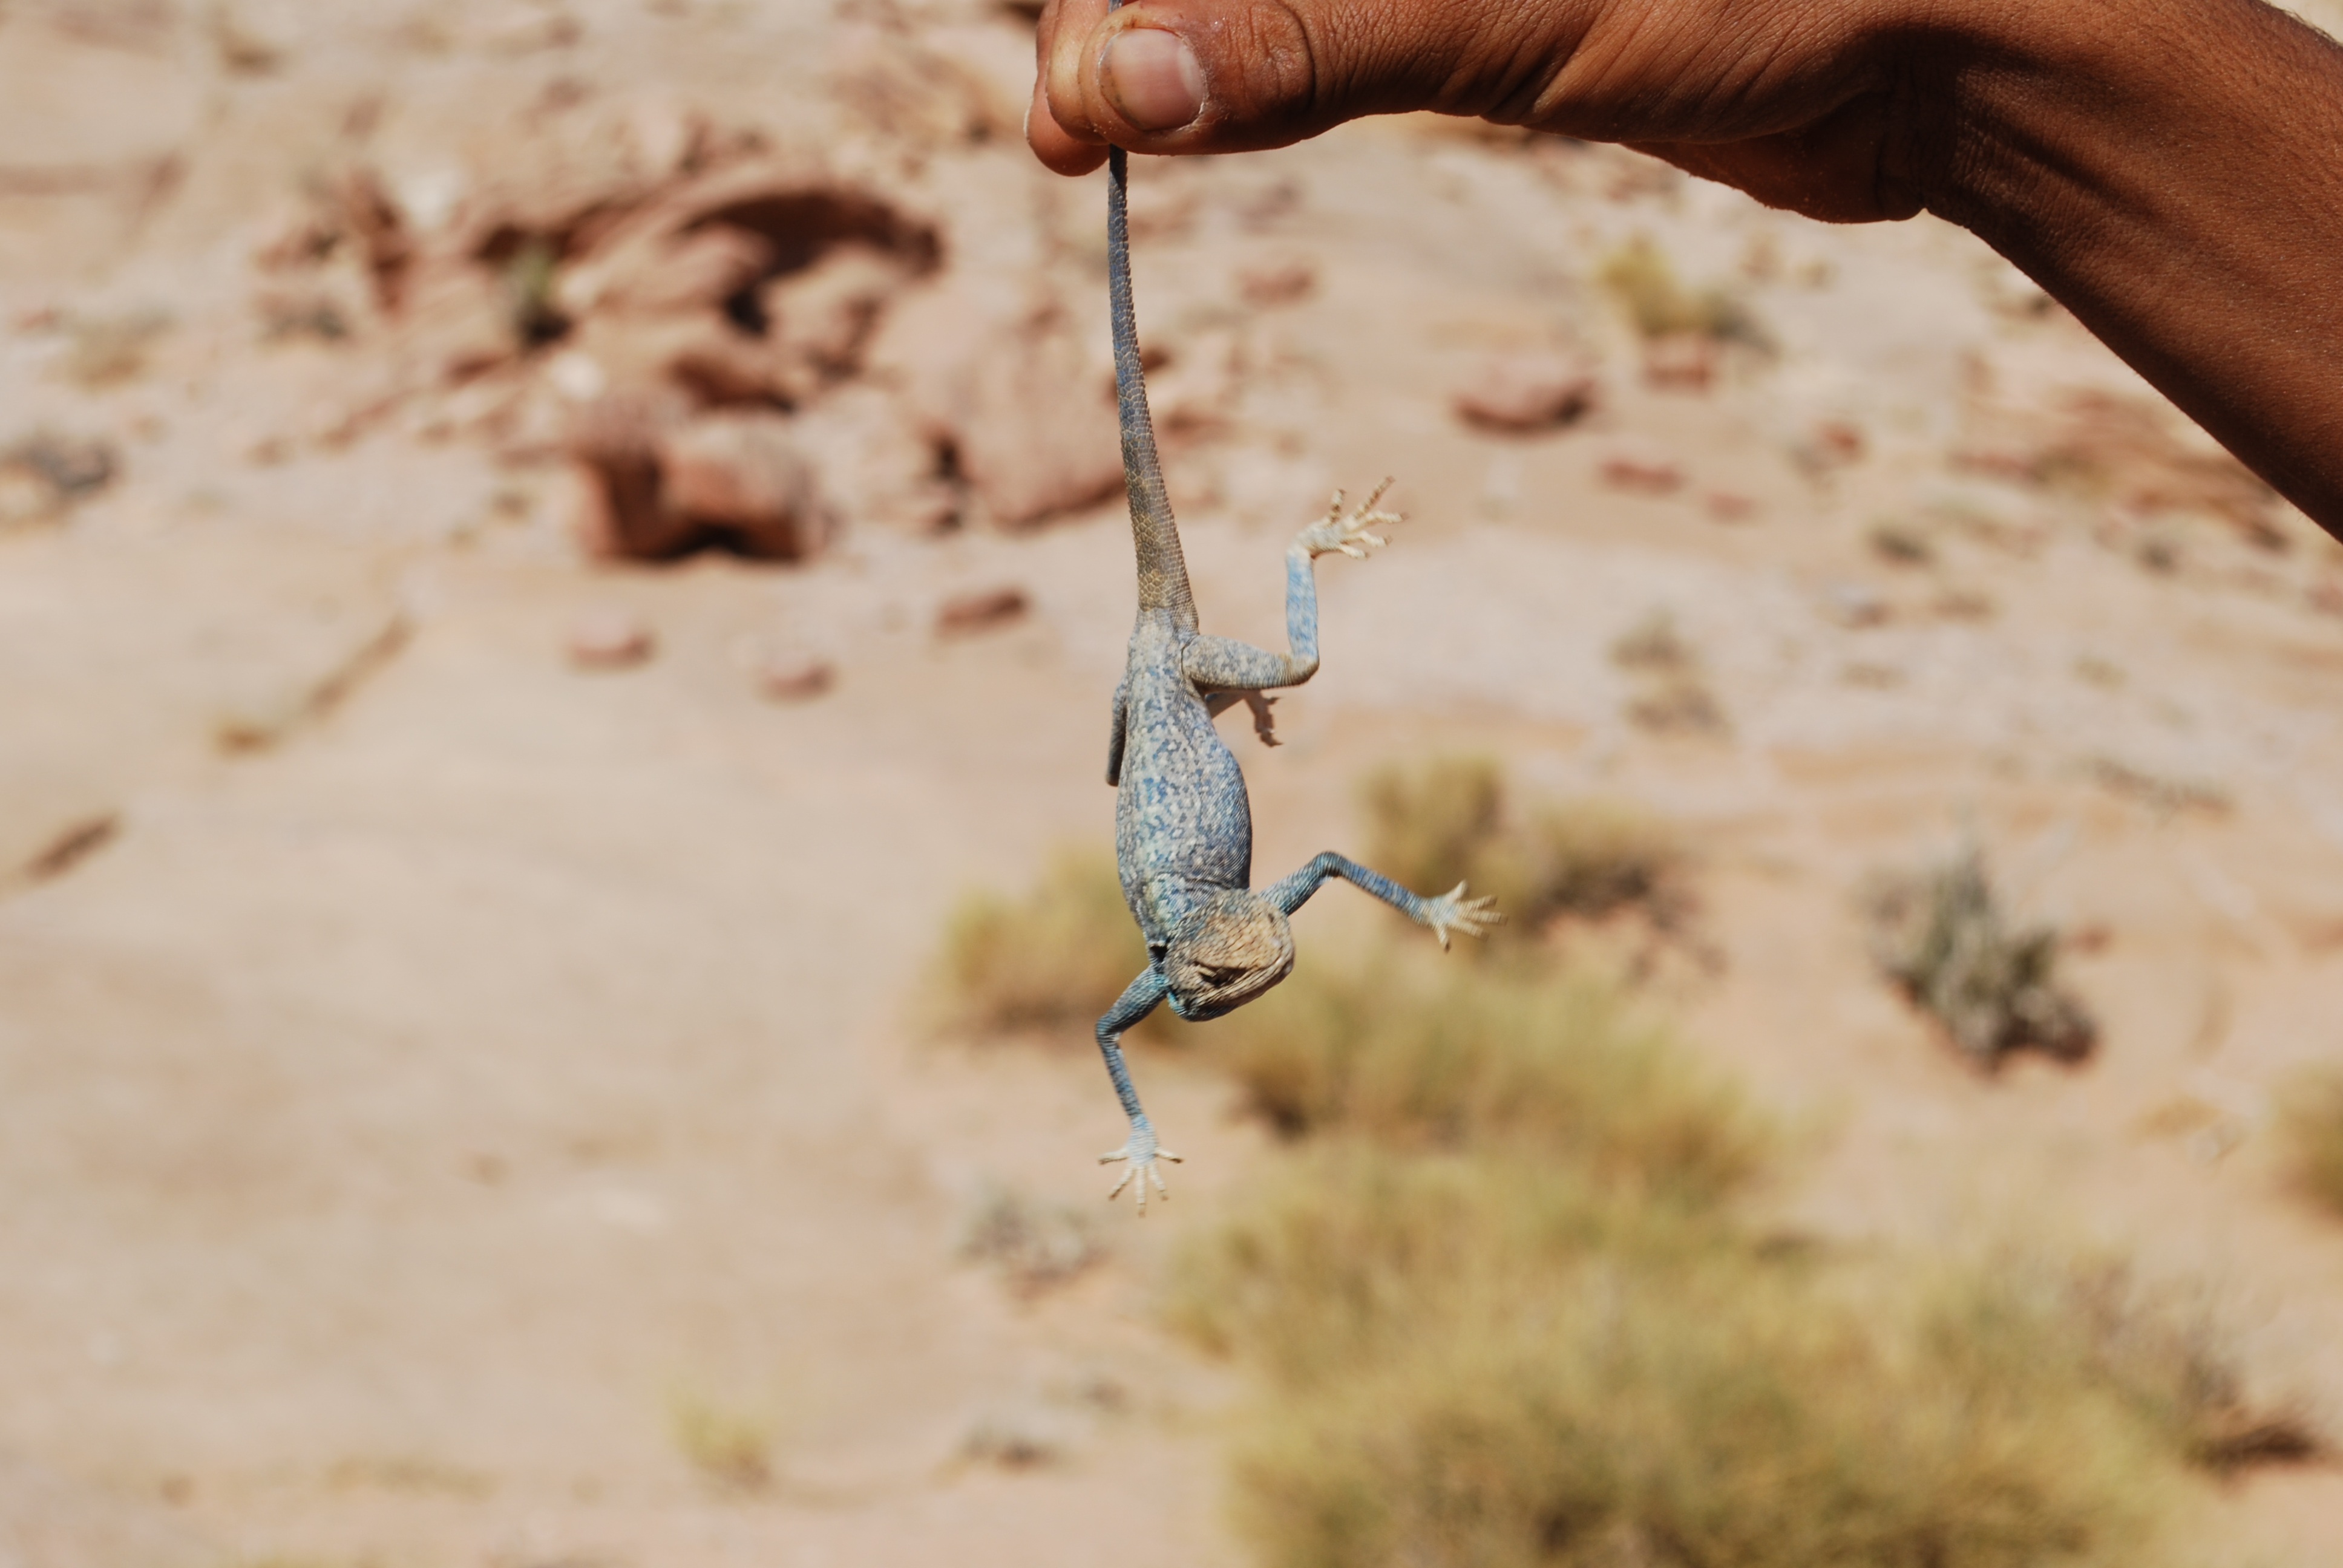
hand, sand, adventure, travel, wildlife, insect, soil, fauna, jordan, close up, macro photography, gekko